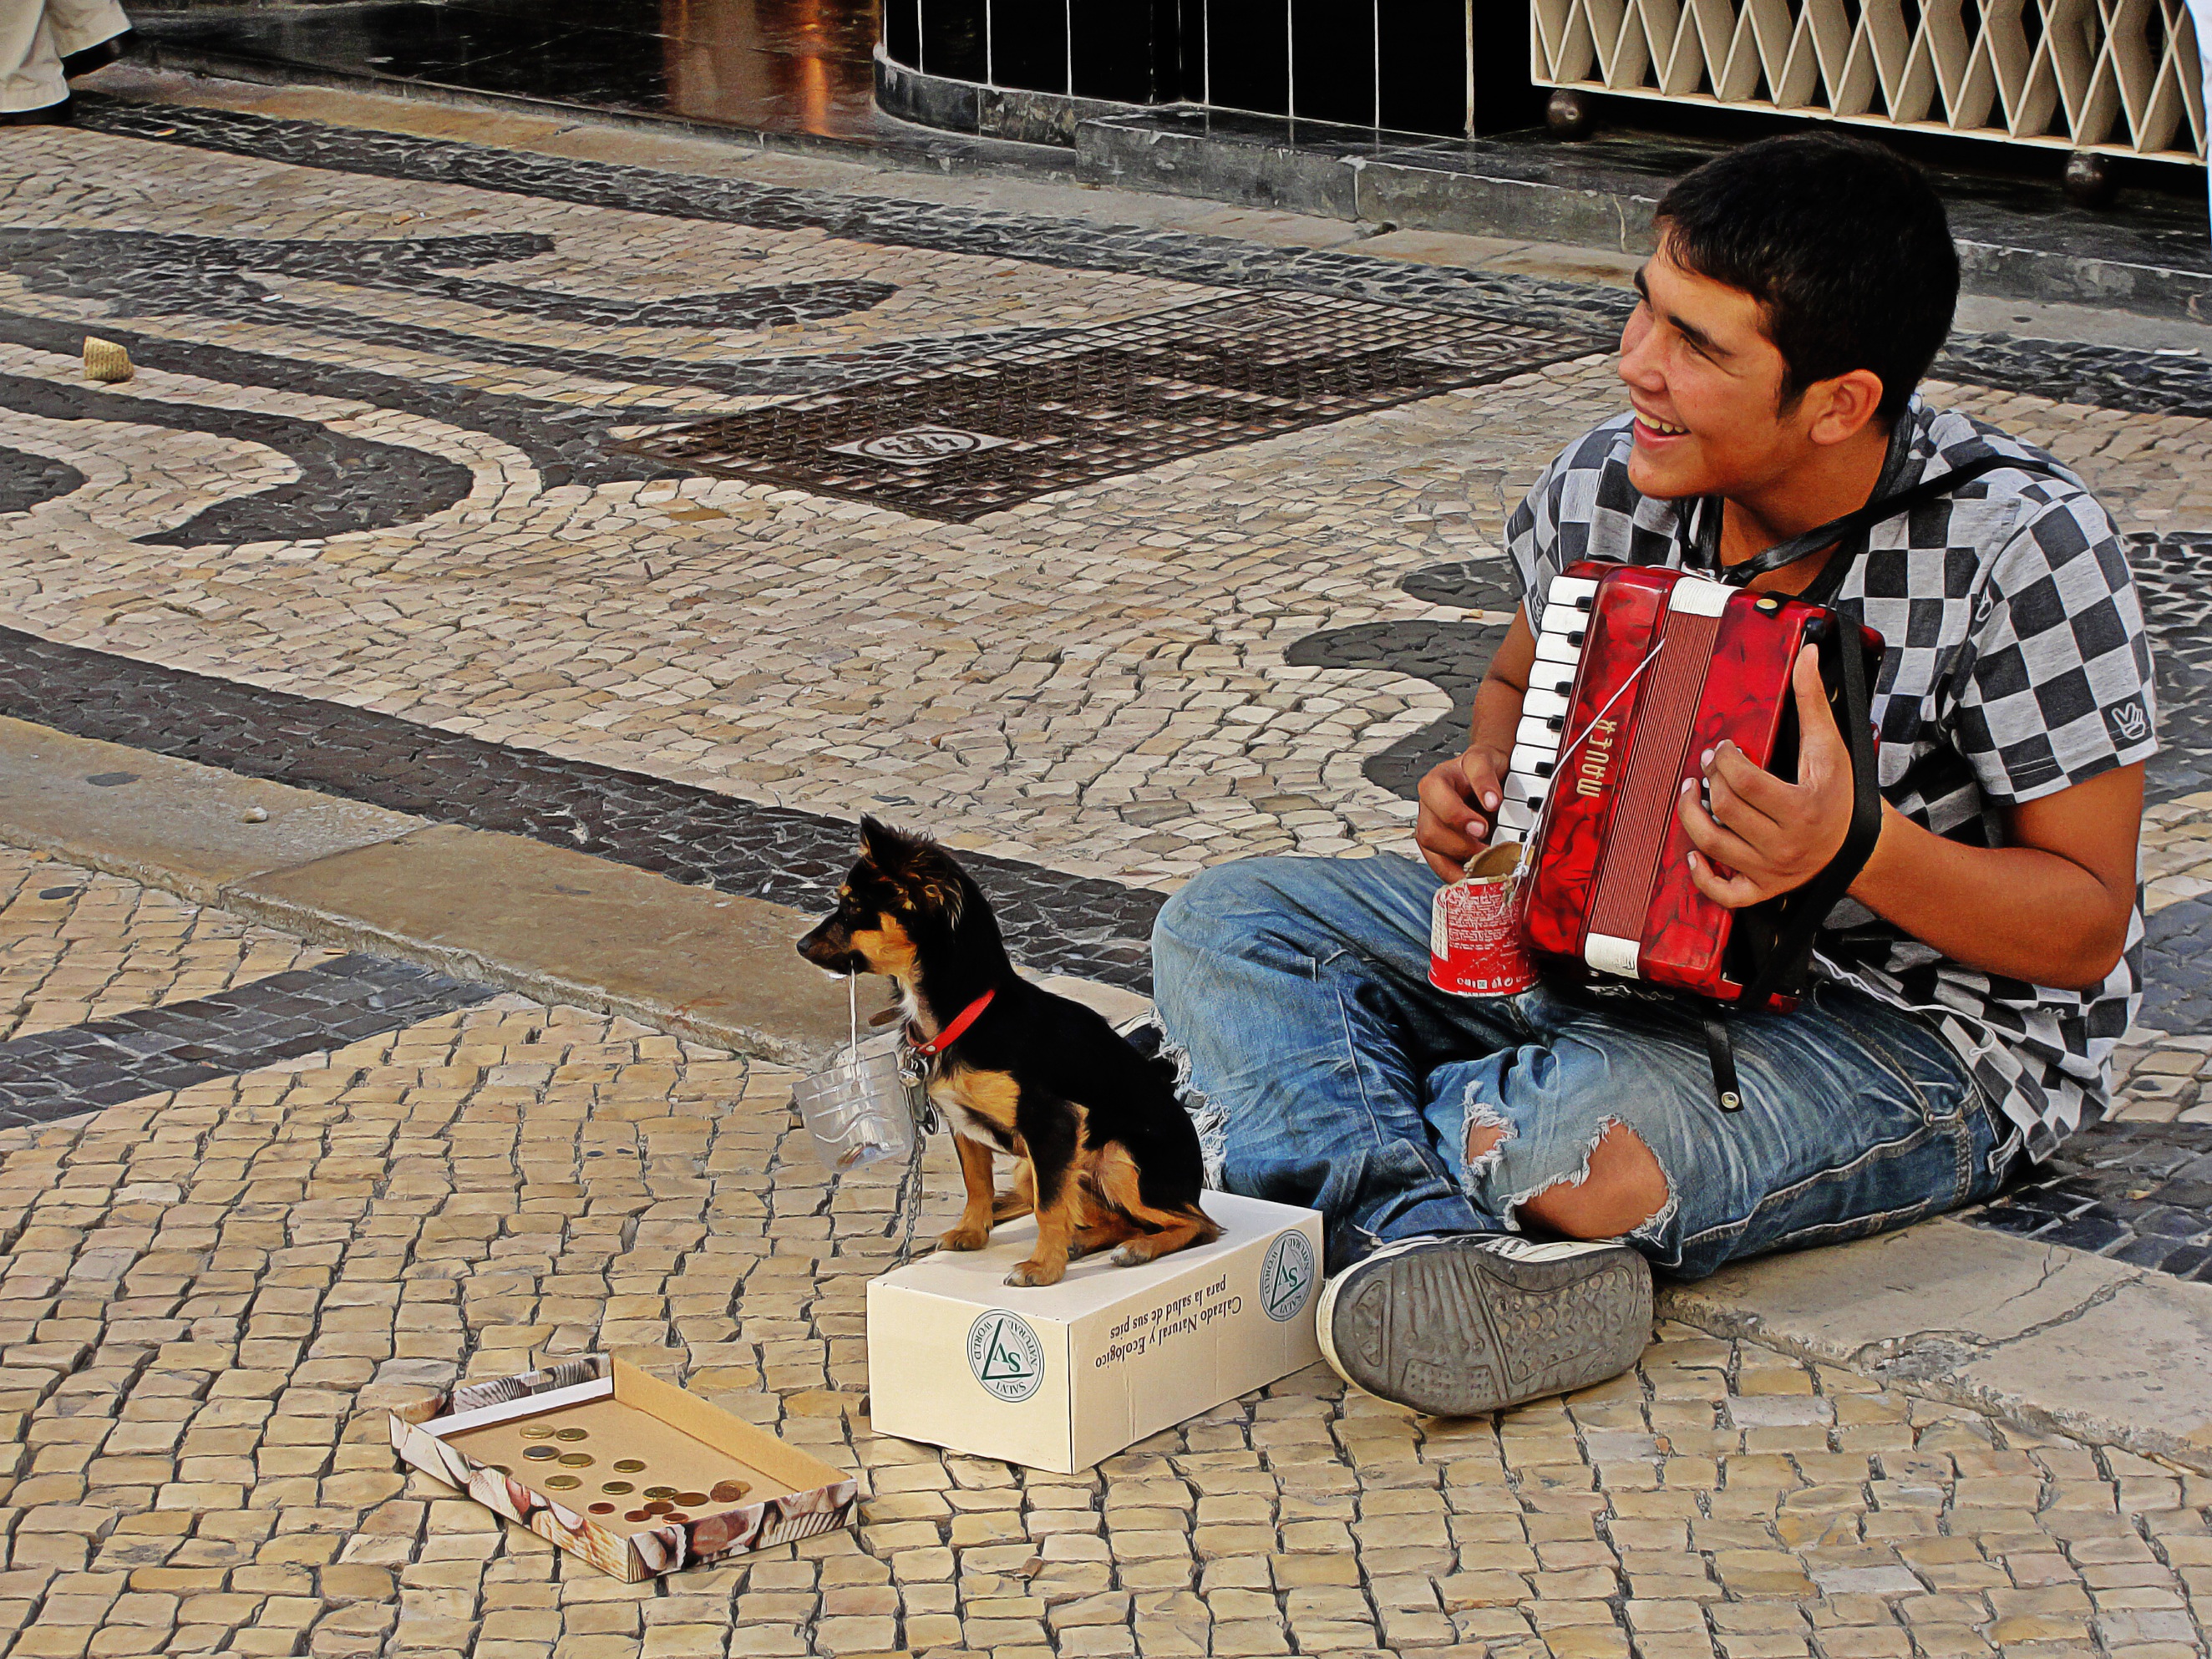
person, people, road, street, travel, male, young, instrument, sitting, child, street artist, poverty, beggar, accordion, alms, human positions, collect money, akordeon